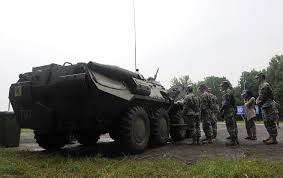
Label: BTR